Fukusuke

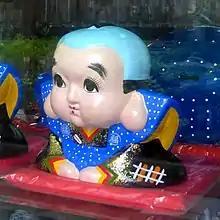
An example of a Fukusuke doll

It was originally a doll enshrined in tea houses or brothels in the Edo period to bring good luck. In those days, it was considered that Fukusuke would bring "perennial youth, wealth and honor".